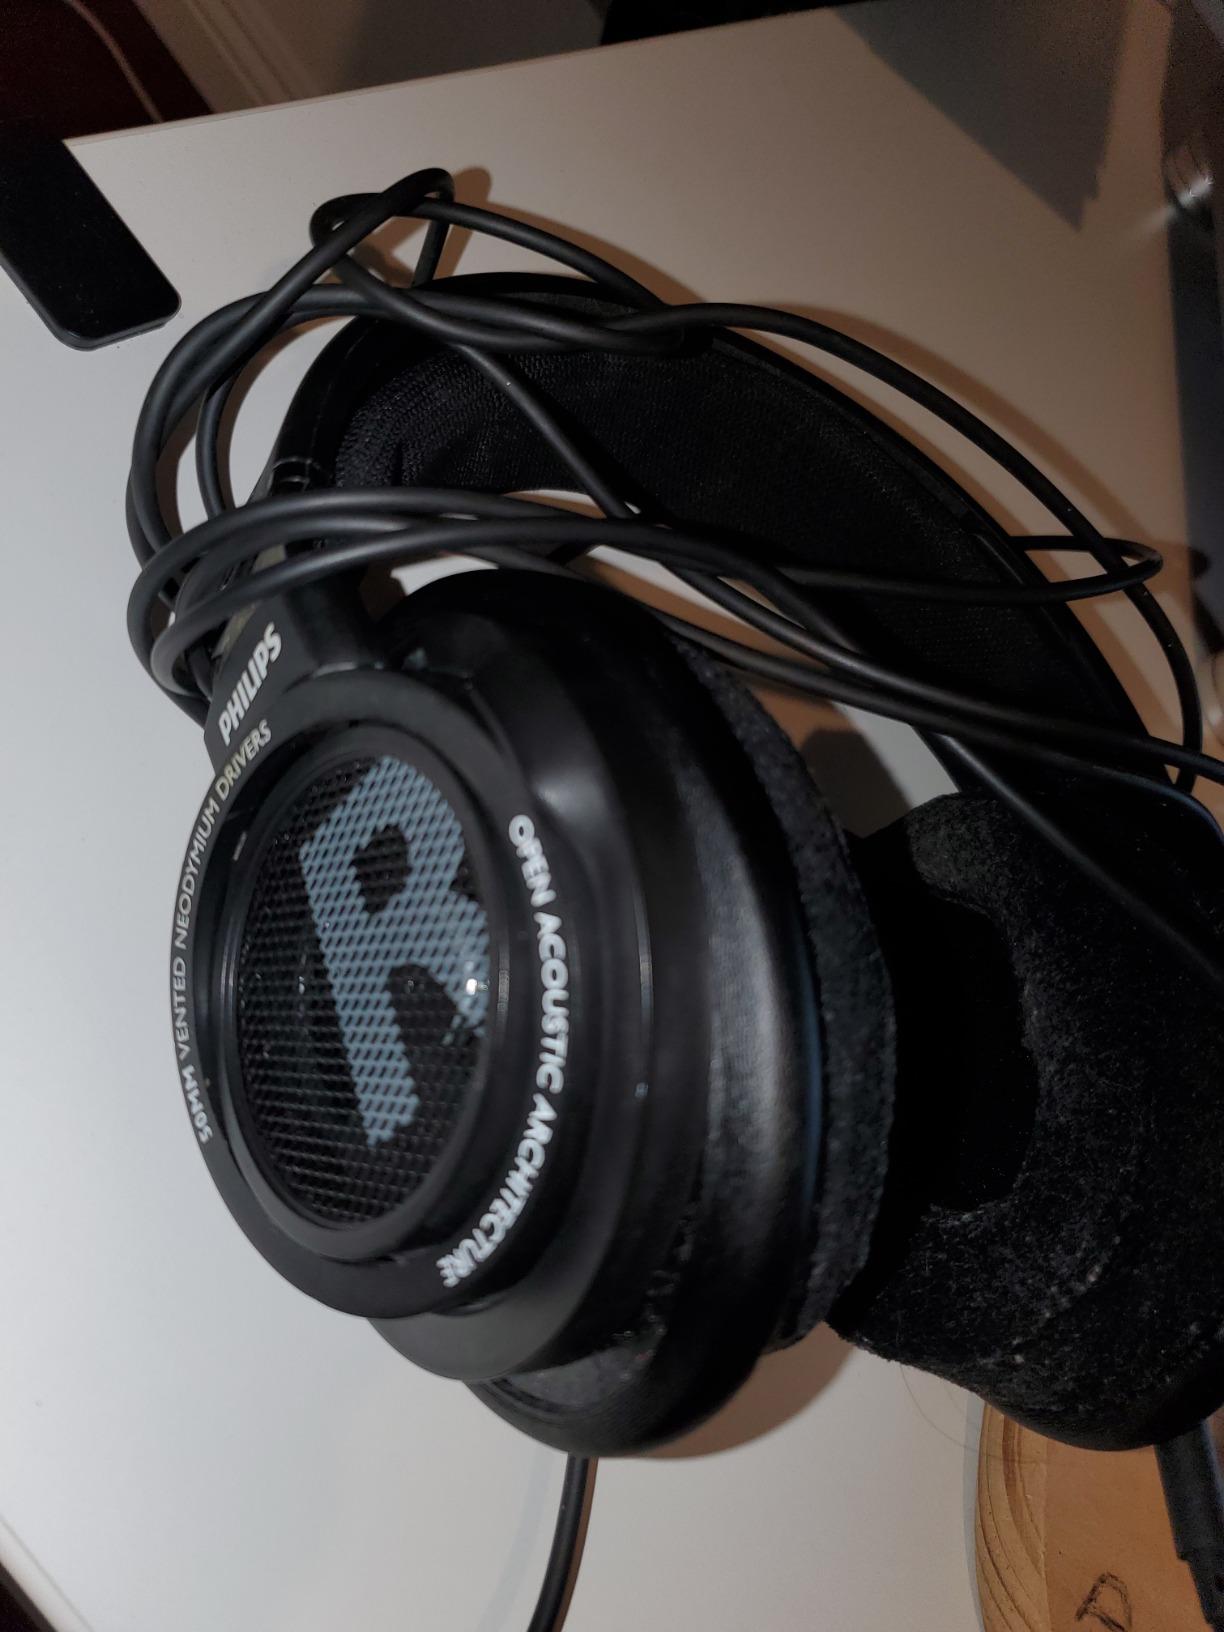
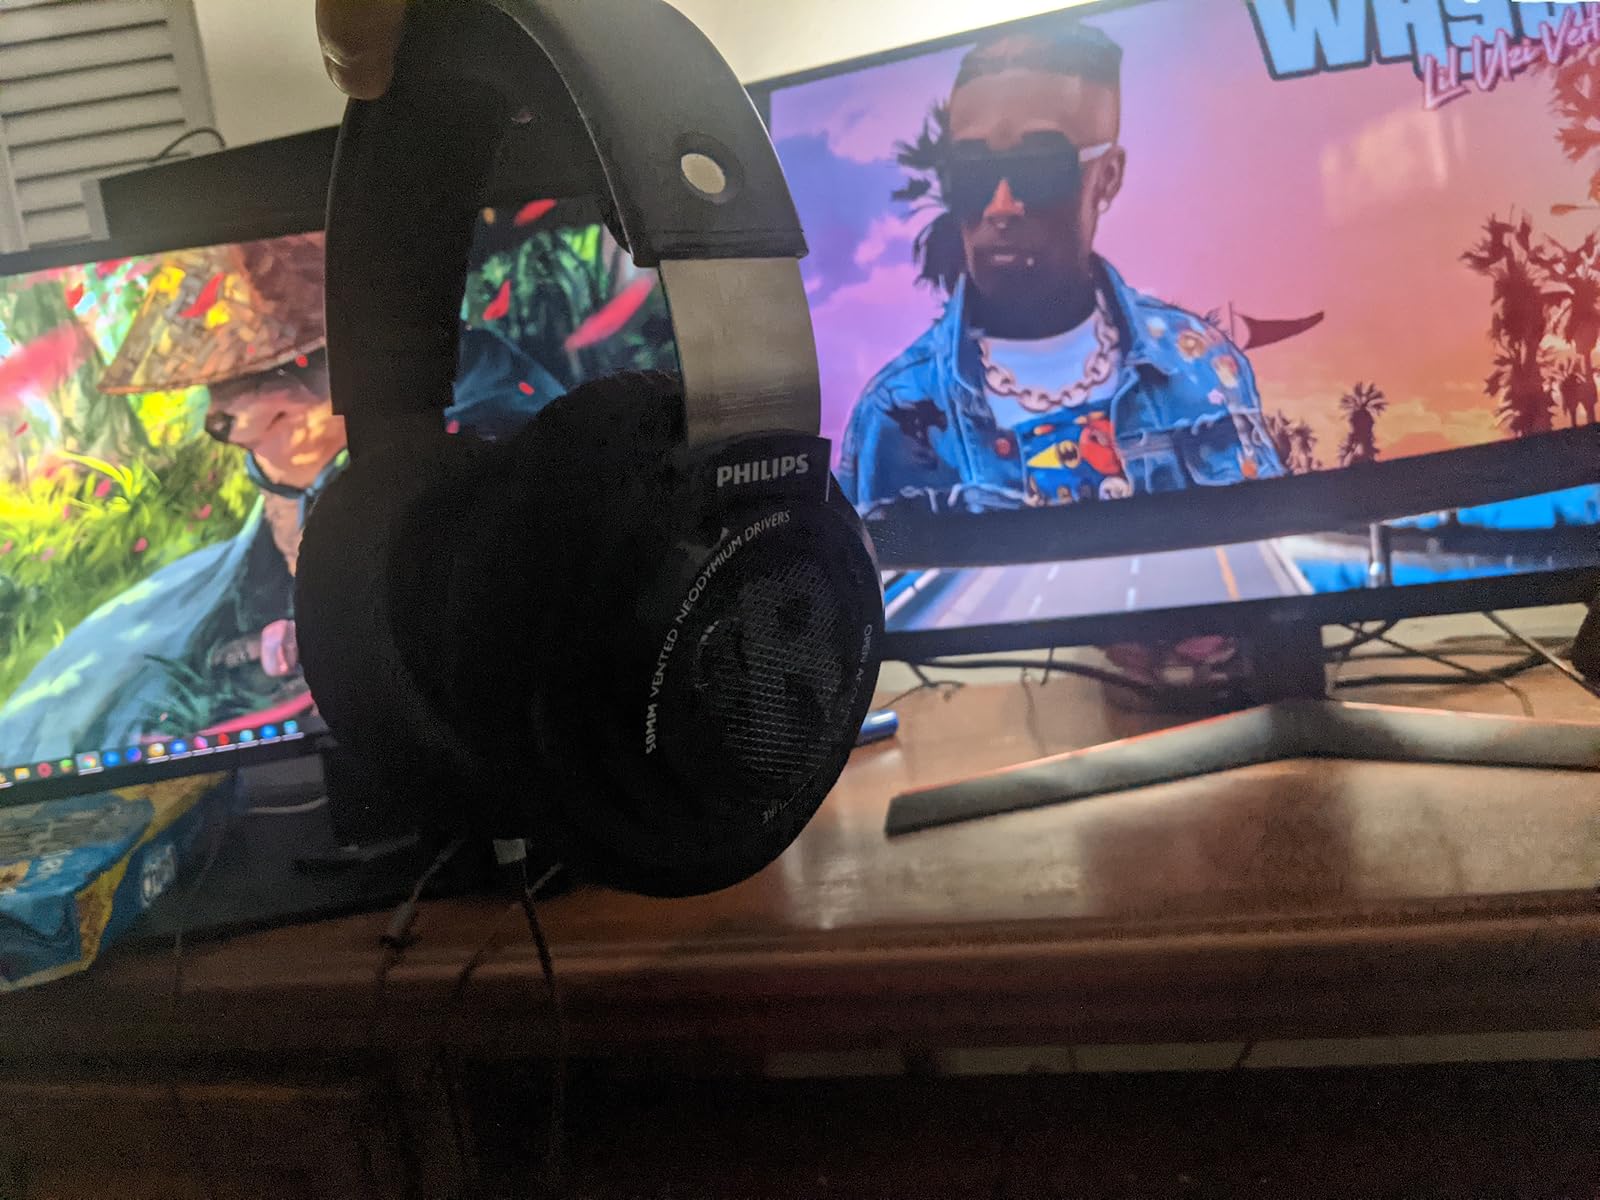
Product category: headphones
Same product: yes